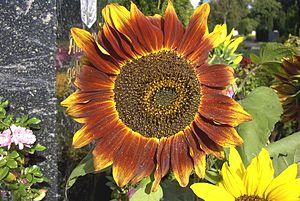
Le tournesol, ou anciennement Hélianthe ou Soleil, est une grande plante annuelle, appartenant à la famille des Astéracées, dont les fleurs sont groupées en capitules de grandes dimensions. Le genre Helianthus comprend une cinquantaine d'espèces, toutes originaires d'Amérique du Nord, dont le topinambour.